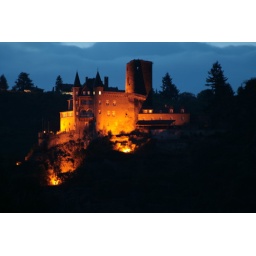
A castle on the german river Rhein near the famous Loreley rocks. St. Goar, Germany